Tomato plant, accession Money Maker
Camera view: tilt-top (135 deg); turntable rotation: 270 degrees
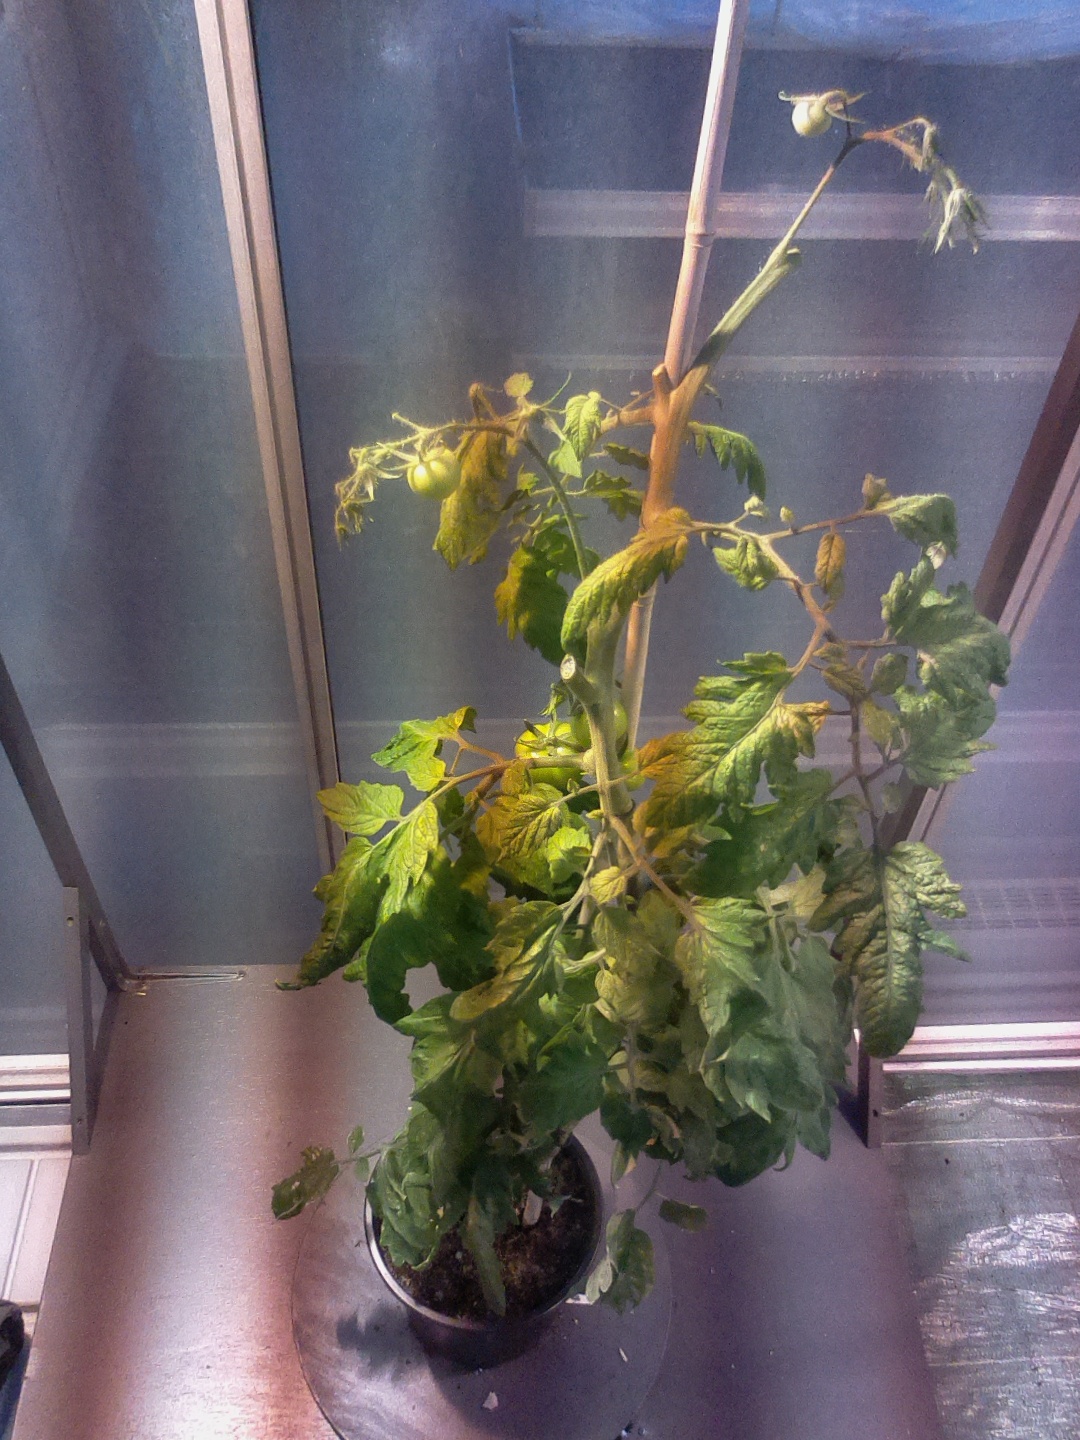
BBCH growth stage 78: 80% -90% of final fruit size